Battle of Tachov

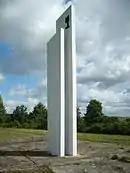
The Battle of Tachov monument

It was part of the Hussite Wars, and it was the first battle in which war wagons were used by the crusaders. The battle showed that the wagenburg could not be used successfully by just any army. It took an army that knew how to use the wagons to make them successful. This battle ended the Fourth Crusade of the Hussite Wars, and for four years no further crusades were made. This would allow the Hussites to go on their "beautiful rides" into Hungary, Saxony, Bavaria and Silesia.